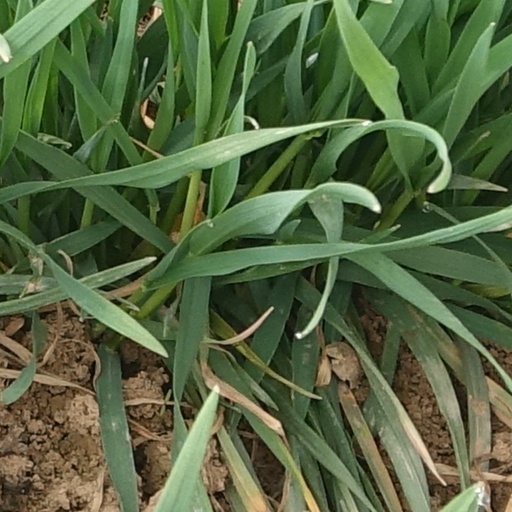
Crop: wheat